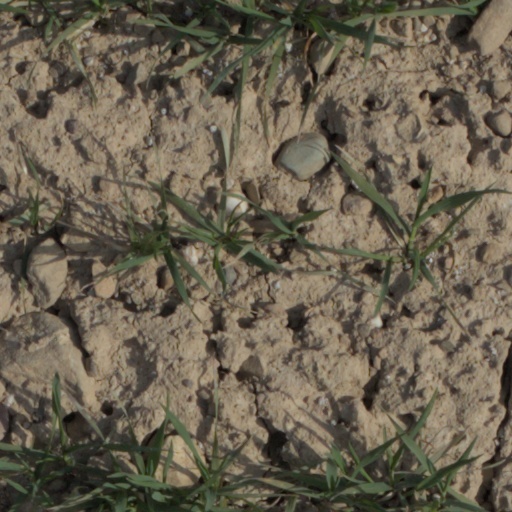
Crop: wheat